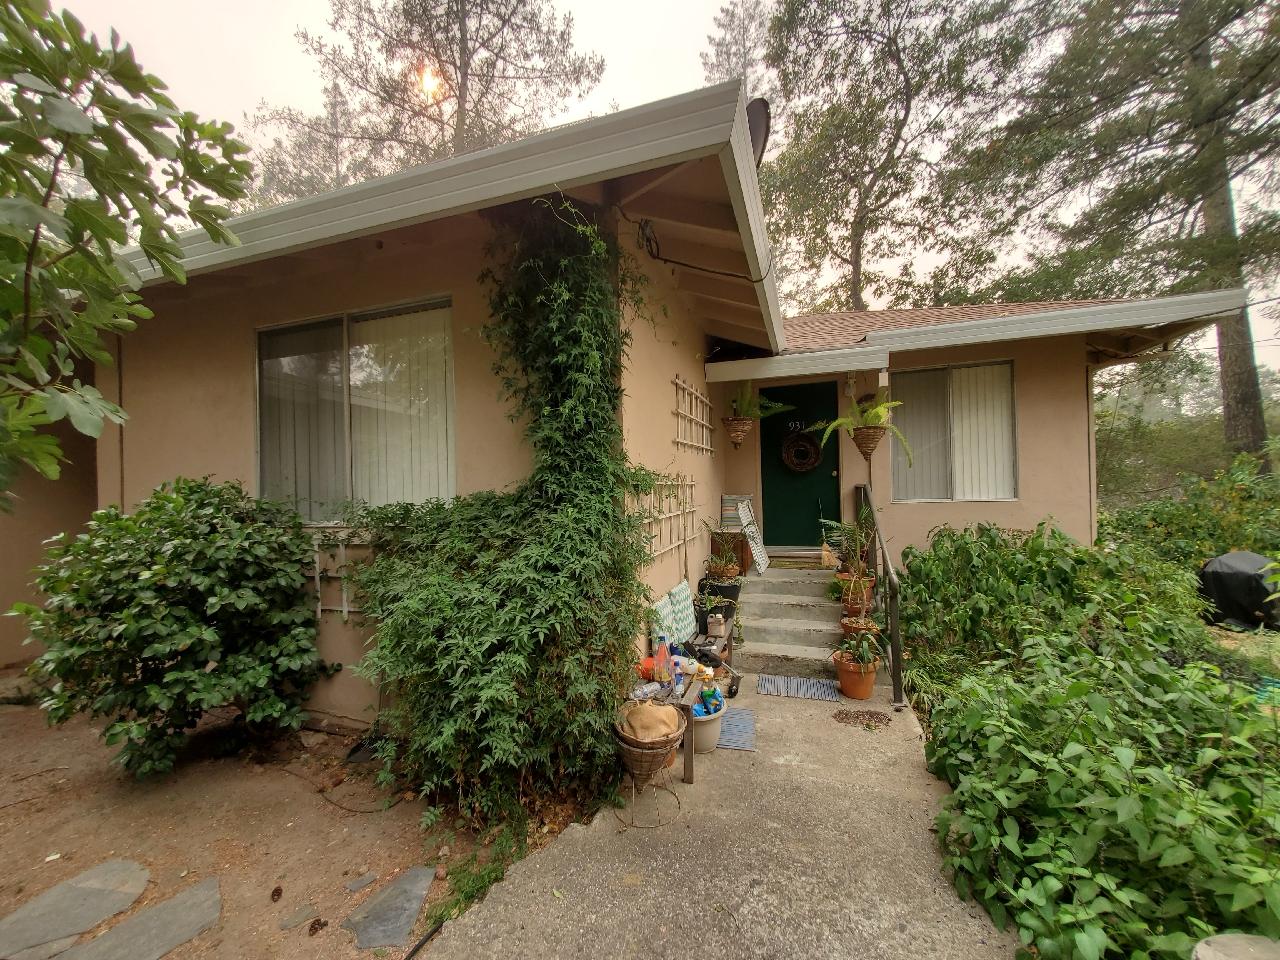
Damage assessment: no_damage